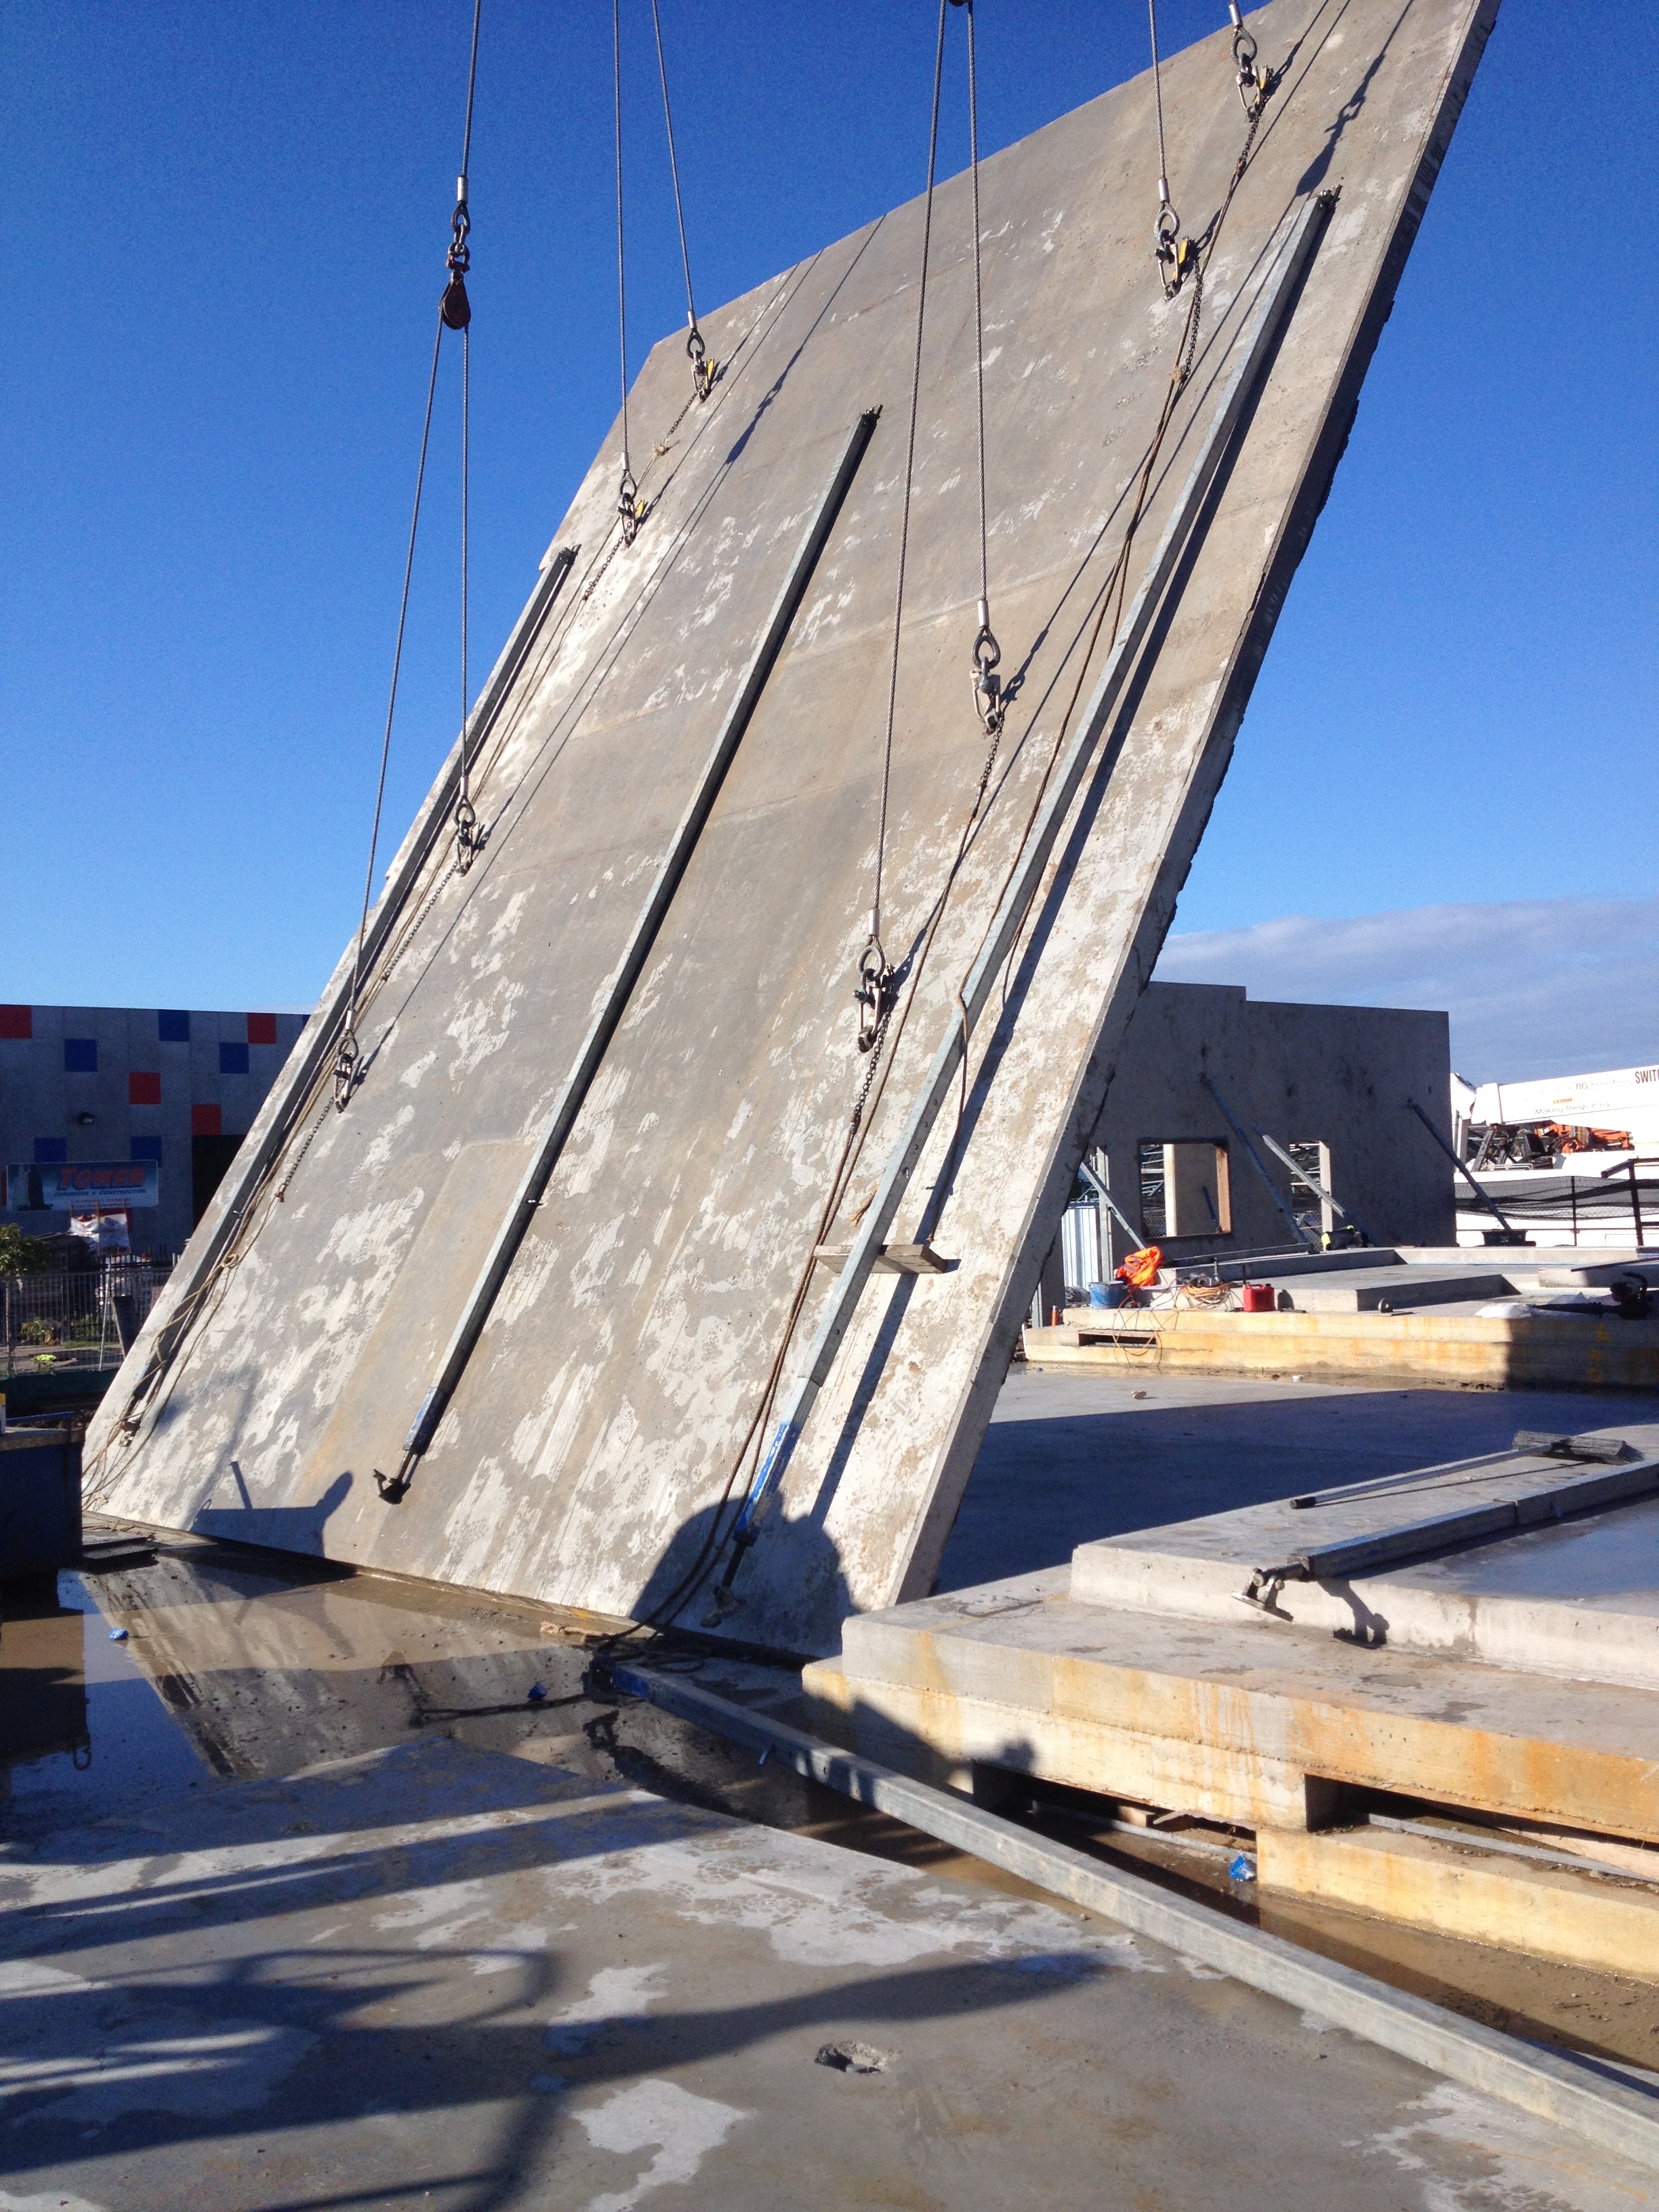
boat, building, construction, vehicle, mast, sailboat, construction site, sail, crane, watercraft, sailing ship, under construction, building construction